Rewrite (video game)

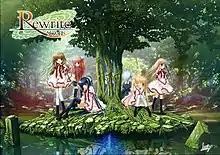
Cover art featuring heroines (from left to right) Kotori Kanbe, Chihaya Ohtori, Lucia Konohana, Kagari, Sizuru Nakatsu and Akane Senri

Rewrite is a Japanese visual novel developed by Key, a brand of Visual Arts. It was released on June 24, 2011 for Windows PCs and is rated for all ages. "Rewrite" is Key's ninth game, following other titles such as "Kanon", "Air", and "Clannad". Key released a fan disc expanding on the game's story titled "Rewrite Harvest festa!" on July 27, 2012 for Windows. "Rewrite" was ported to the PlayStation Portable, PlayStation Vita, PlayStation 3 and PlayStation 4, while "Harvest festa!" was ported to the PlayStation Vita. An English version of "Rewrite" for Windows was released by Sekai Project in 2021; they will also release "Harvest festa!" in English. The story follows the life of Kotarou Tennouji, a high school student with superhuman abilities who investigates supernatural mysteries with five girls from his school in the fictional city of Kazamatsuri. This ultimately leads him into the middle of a conflict between familiar summoners and superhumans with the fate of the world at stake.